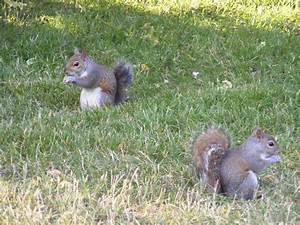
Label: scoiattolo